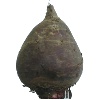
Label: beetroot